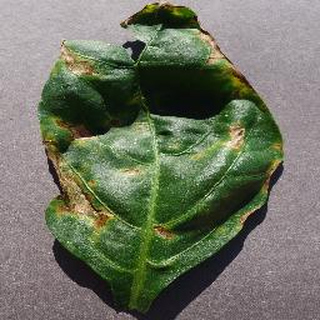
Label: bell_pepper_bacterial_spot